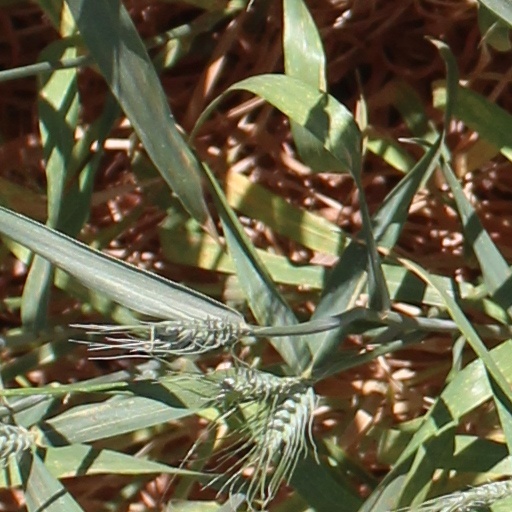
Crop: wheat